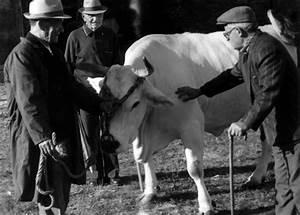
cow